United Nations Security Council Resolution 1210

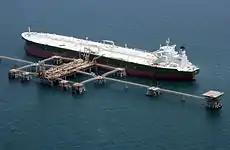
Offshore Iraqi oil platform

United Nations Security Council resolution 1210 was adopted unanimously on 24 November 1998, after recalling all previous resolutions on Iraq, including resolutions 986 (1995), 1111 (1997), 1129 (1997), 1143 (1997), 1153 (1998) and 1175 (1998) concerning the Oil-for-Food Programme. The Council extended provisions relating to the export of Iraqi petroleum or petroleum products sufficient to produce US$5.256 billion worth of oil for a further 180 days.